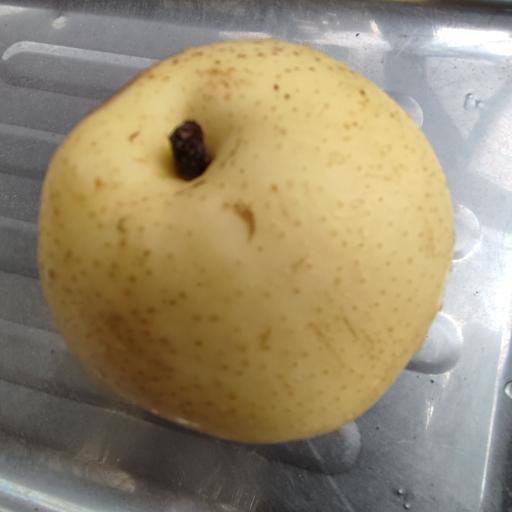
Crop type: White Pear